Englewood Cliffs, New Jersey

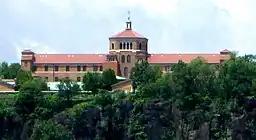
The Englewood Cliffs campus of Saint Peter's University seen from Manhattan

The Englewood Cliffs Public Schools serves children in pre-kindergarten through eighth grade. As of the 2020–21 school year, the district, comprised of two schools, had an enrollment of 439 students and 48.3 classroom teachers (on an FTE basis), for a student–teacher ratio of 9.1:1. Schools in the district (with 2020–21 enrollment data from the National Center for Education Statistics) are